Mosnang

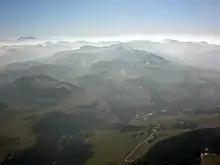
Aerial view over Mosnang

Mosnang has an area, , of . Of this area, 47.3% is used for agricultural purposes, while 48.8% is forested. Of the rest of the land, 3.8% is settled (buildings or roads) and the remainder (0.2%) is non-productive (rivers or lakes).